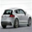
Label: automobile